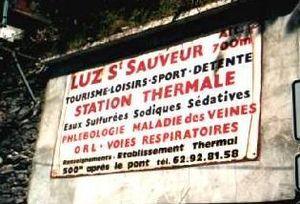
Luz-Saint-Sauveur est une commune française du département des Hautes-Pyrénées, en région Occitanie. Longtemps dénommée simplement Luz, la ville a pris son nom actuel de Luz-Saint-Sauveur le 9 avril 1962. Ses habitants se nomment les Luzéens.